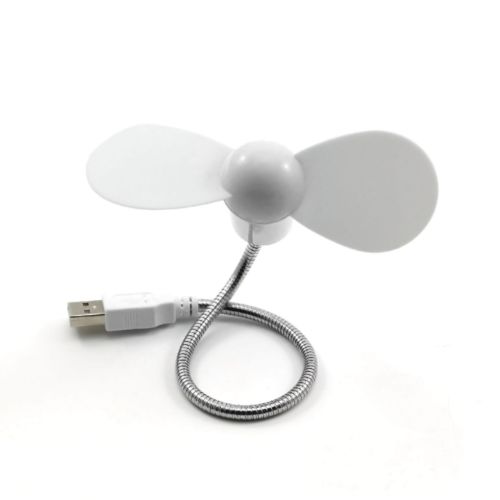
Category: fan